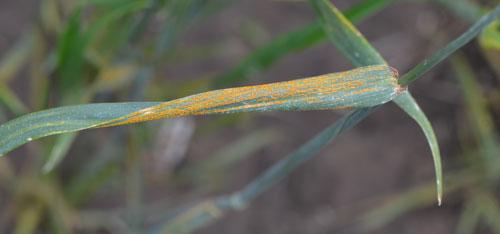
Plant: Wheat
Disease: wheat stripe rust